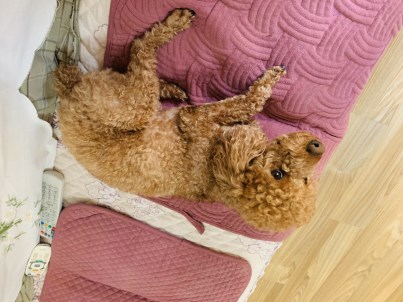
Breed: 7449-n000128-teddy